Violence against prostitutes

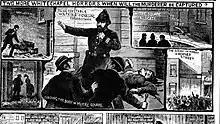
Jack the Ripper's victims ("The Illustrated Police News", 1888)

There are substantial differences in rates of victimization between street prostitutes and indoor sex workers who work as call girls, or in brothels and massage parlors. Women who work legally in licensed brothels are much less likely to be victimized, as are indoor workers in countries where sex work is legal. A 1999 study of 240 prostitutes found that half of sex-workers working outside faced some type of violence in the past six months, compared to a quarter of those working indoors.